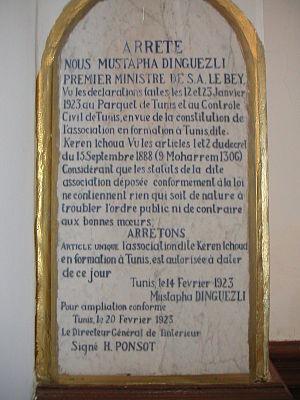
La synagogue Keren Yéchoua de La Marsa, parfois orthographiée Keren Ichoua, est une synagogue tunisienne située au numéro 4 de la rue Slim-Haïder à La Marsa.